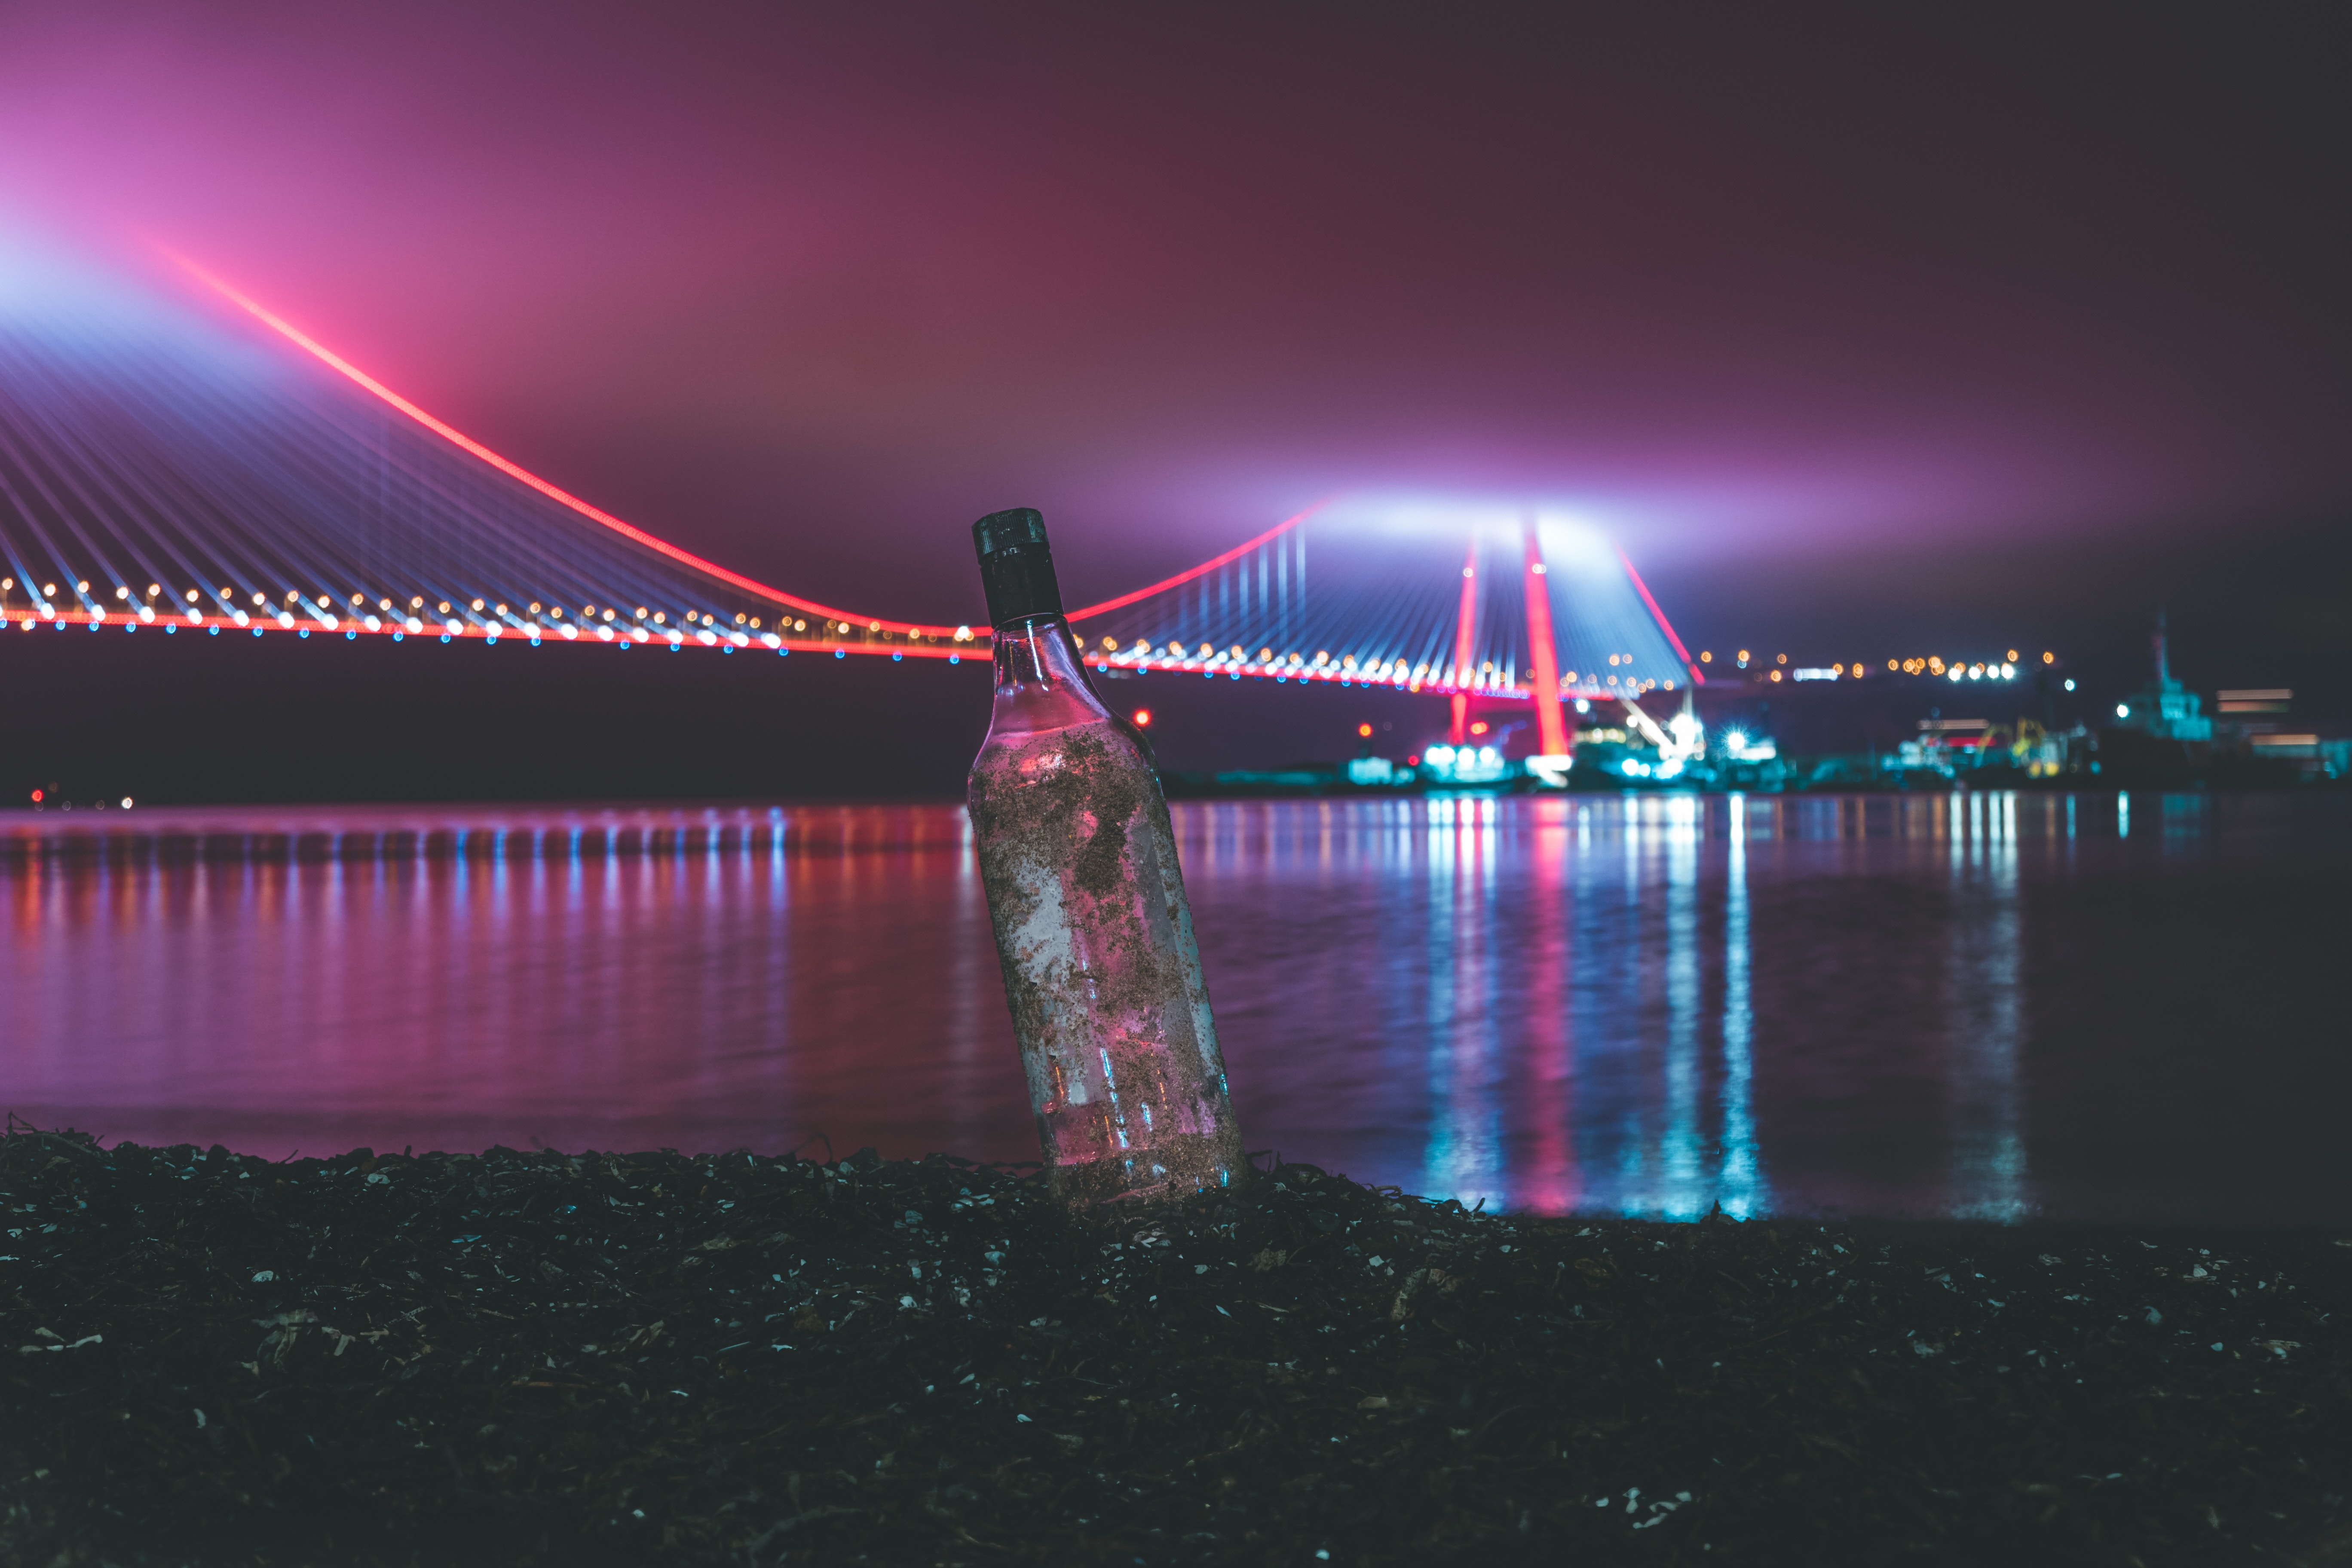
water, light, night, reflection, lighting, pink, Visual effect lighting, sky, neon, technology, photography, laser, midnight